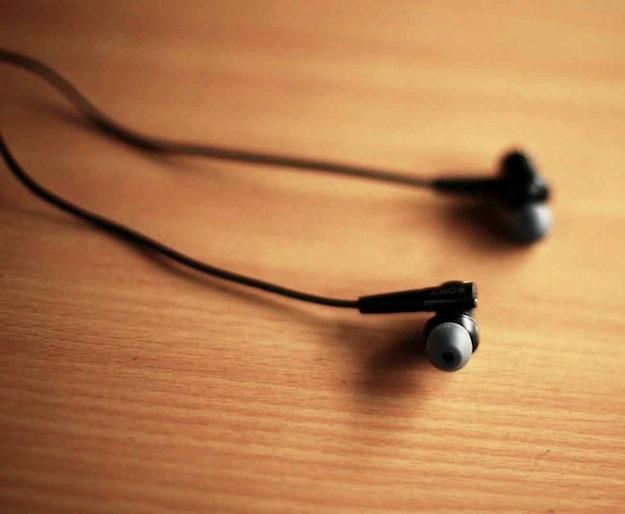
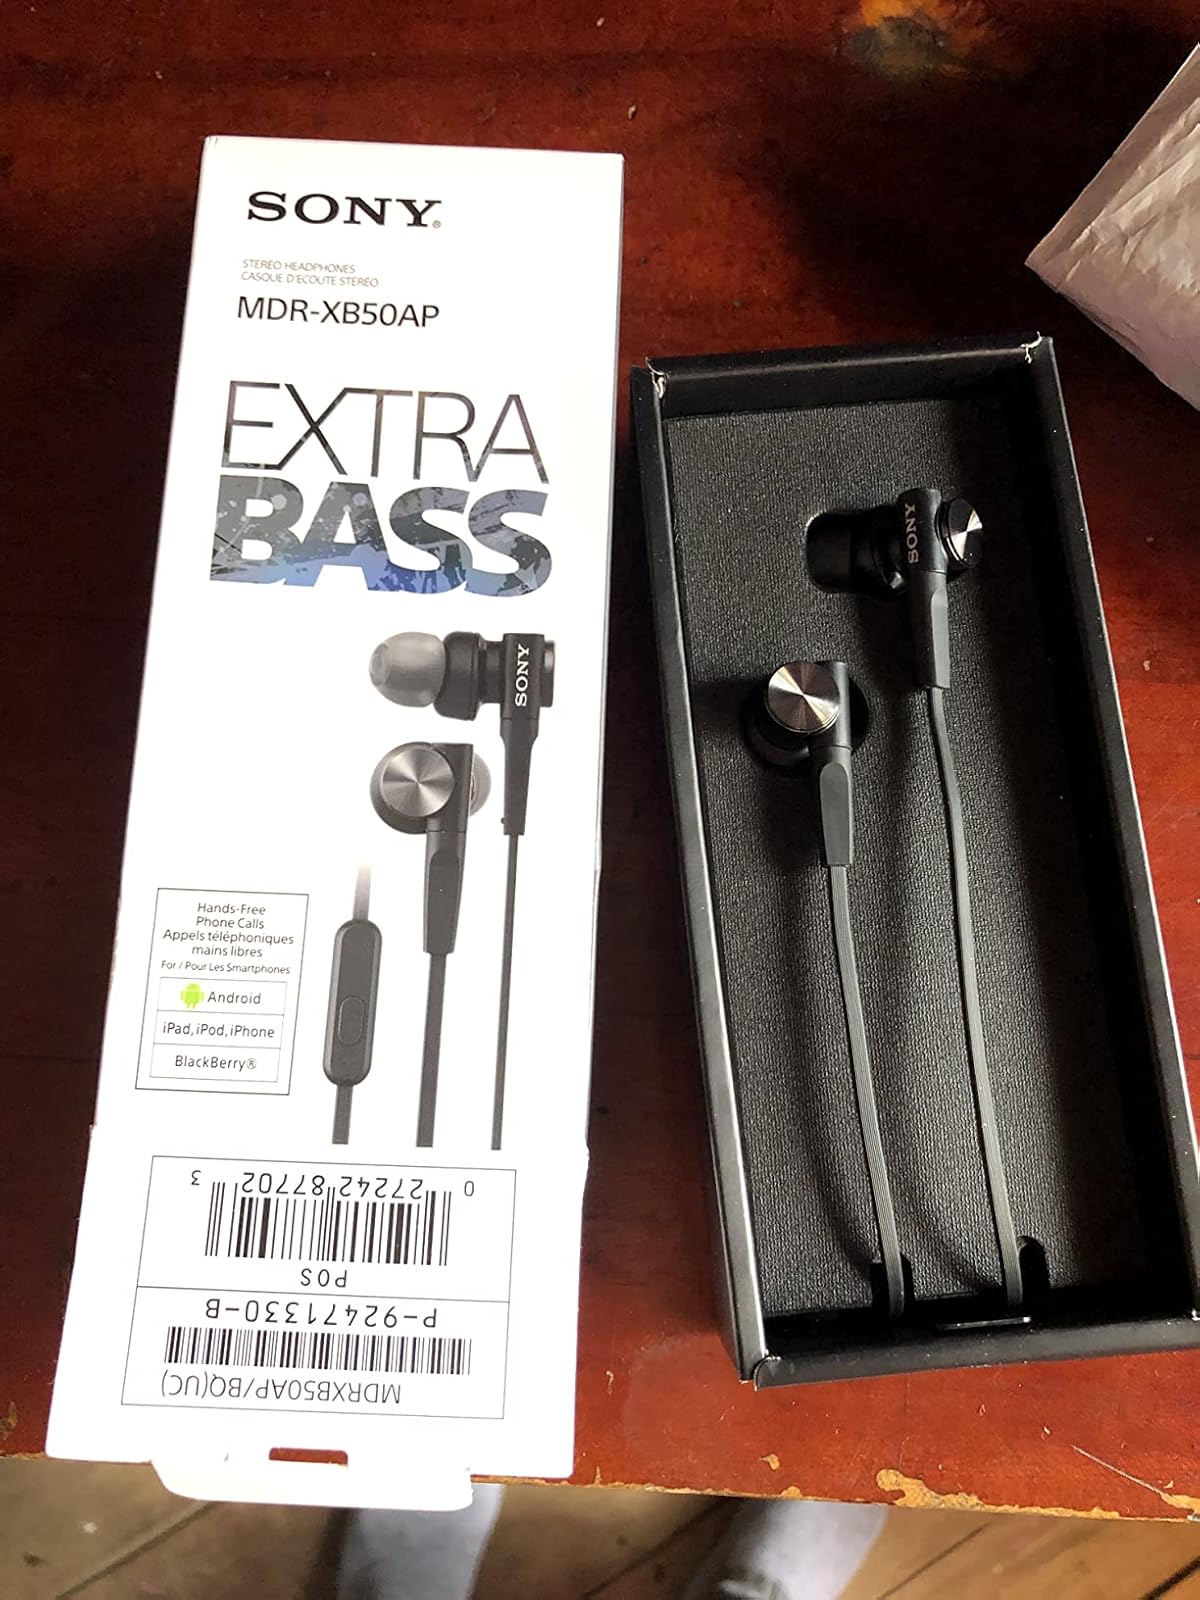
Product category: headphones
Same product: yes